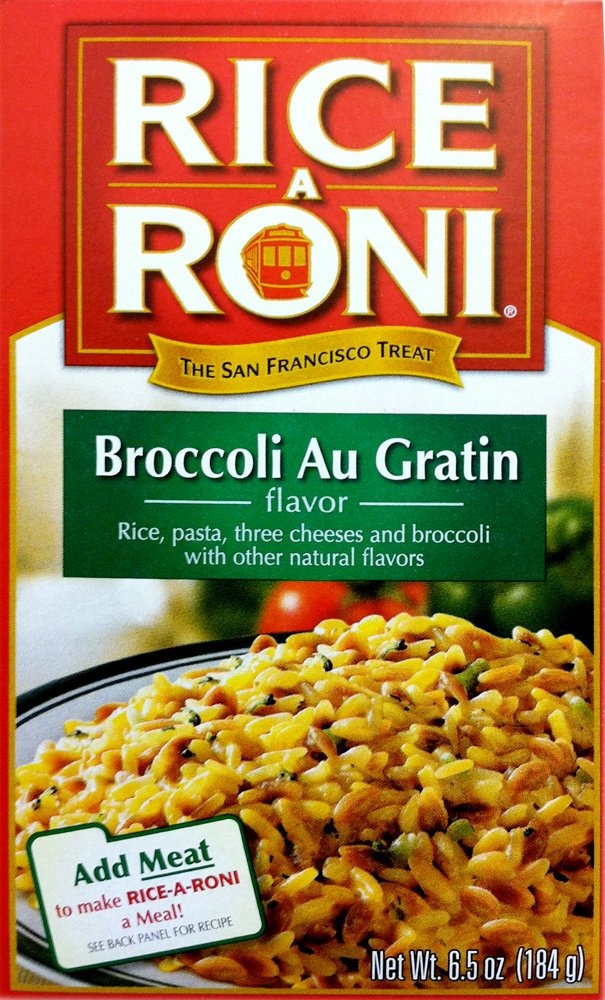
Item Name: RICE A RONI CHDR BROCC SS
Value: 32.5
Unit: Ounce

Price: 1.48